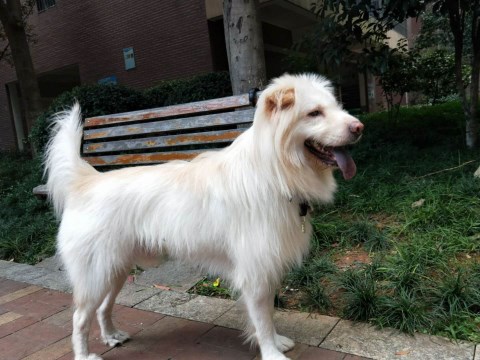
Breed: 5355-n000126-golden_retriever